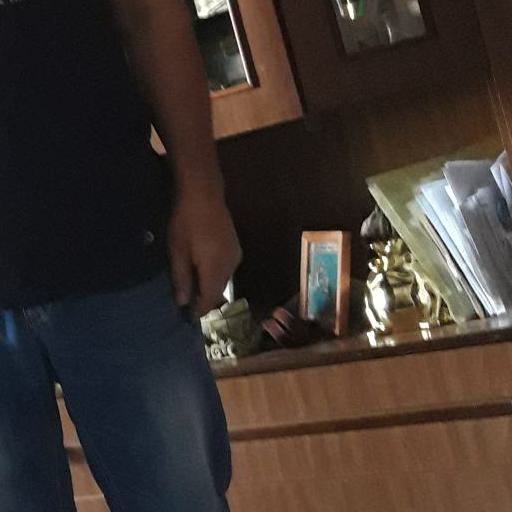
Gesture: no_gesture